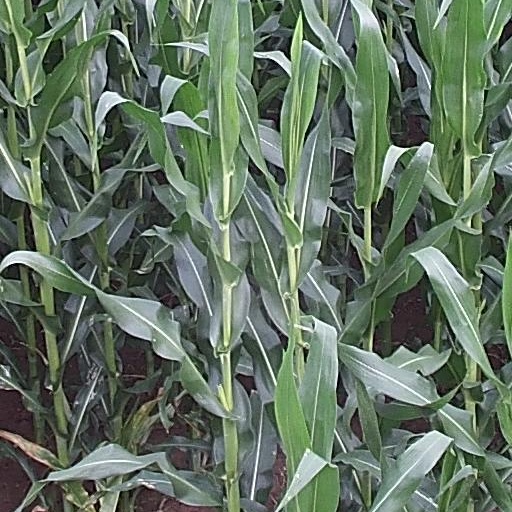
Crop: maize; corn